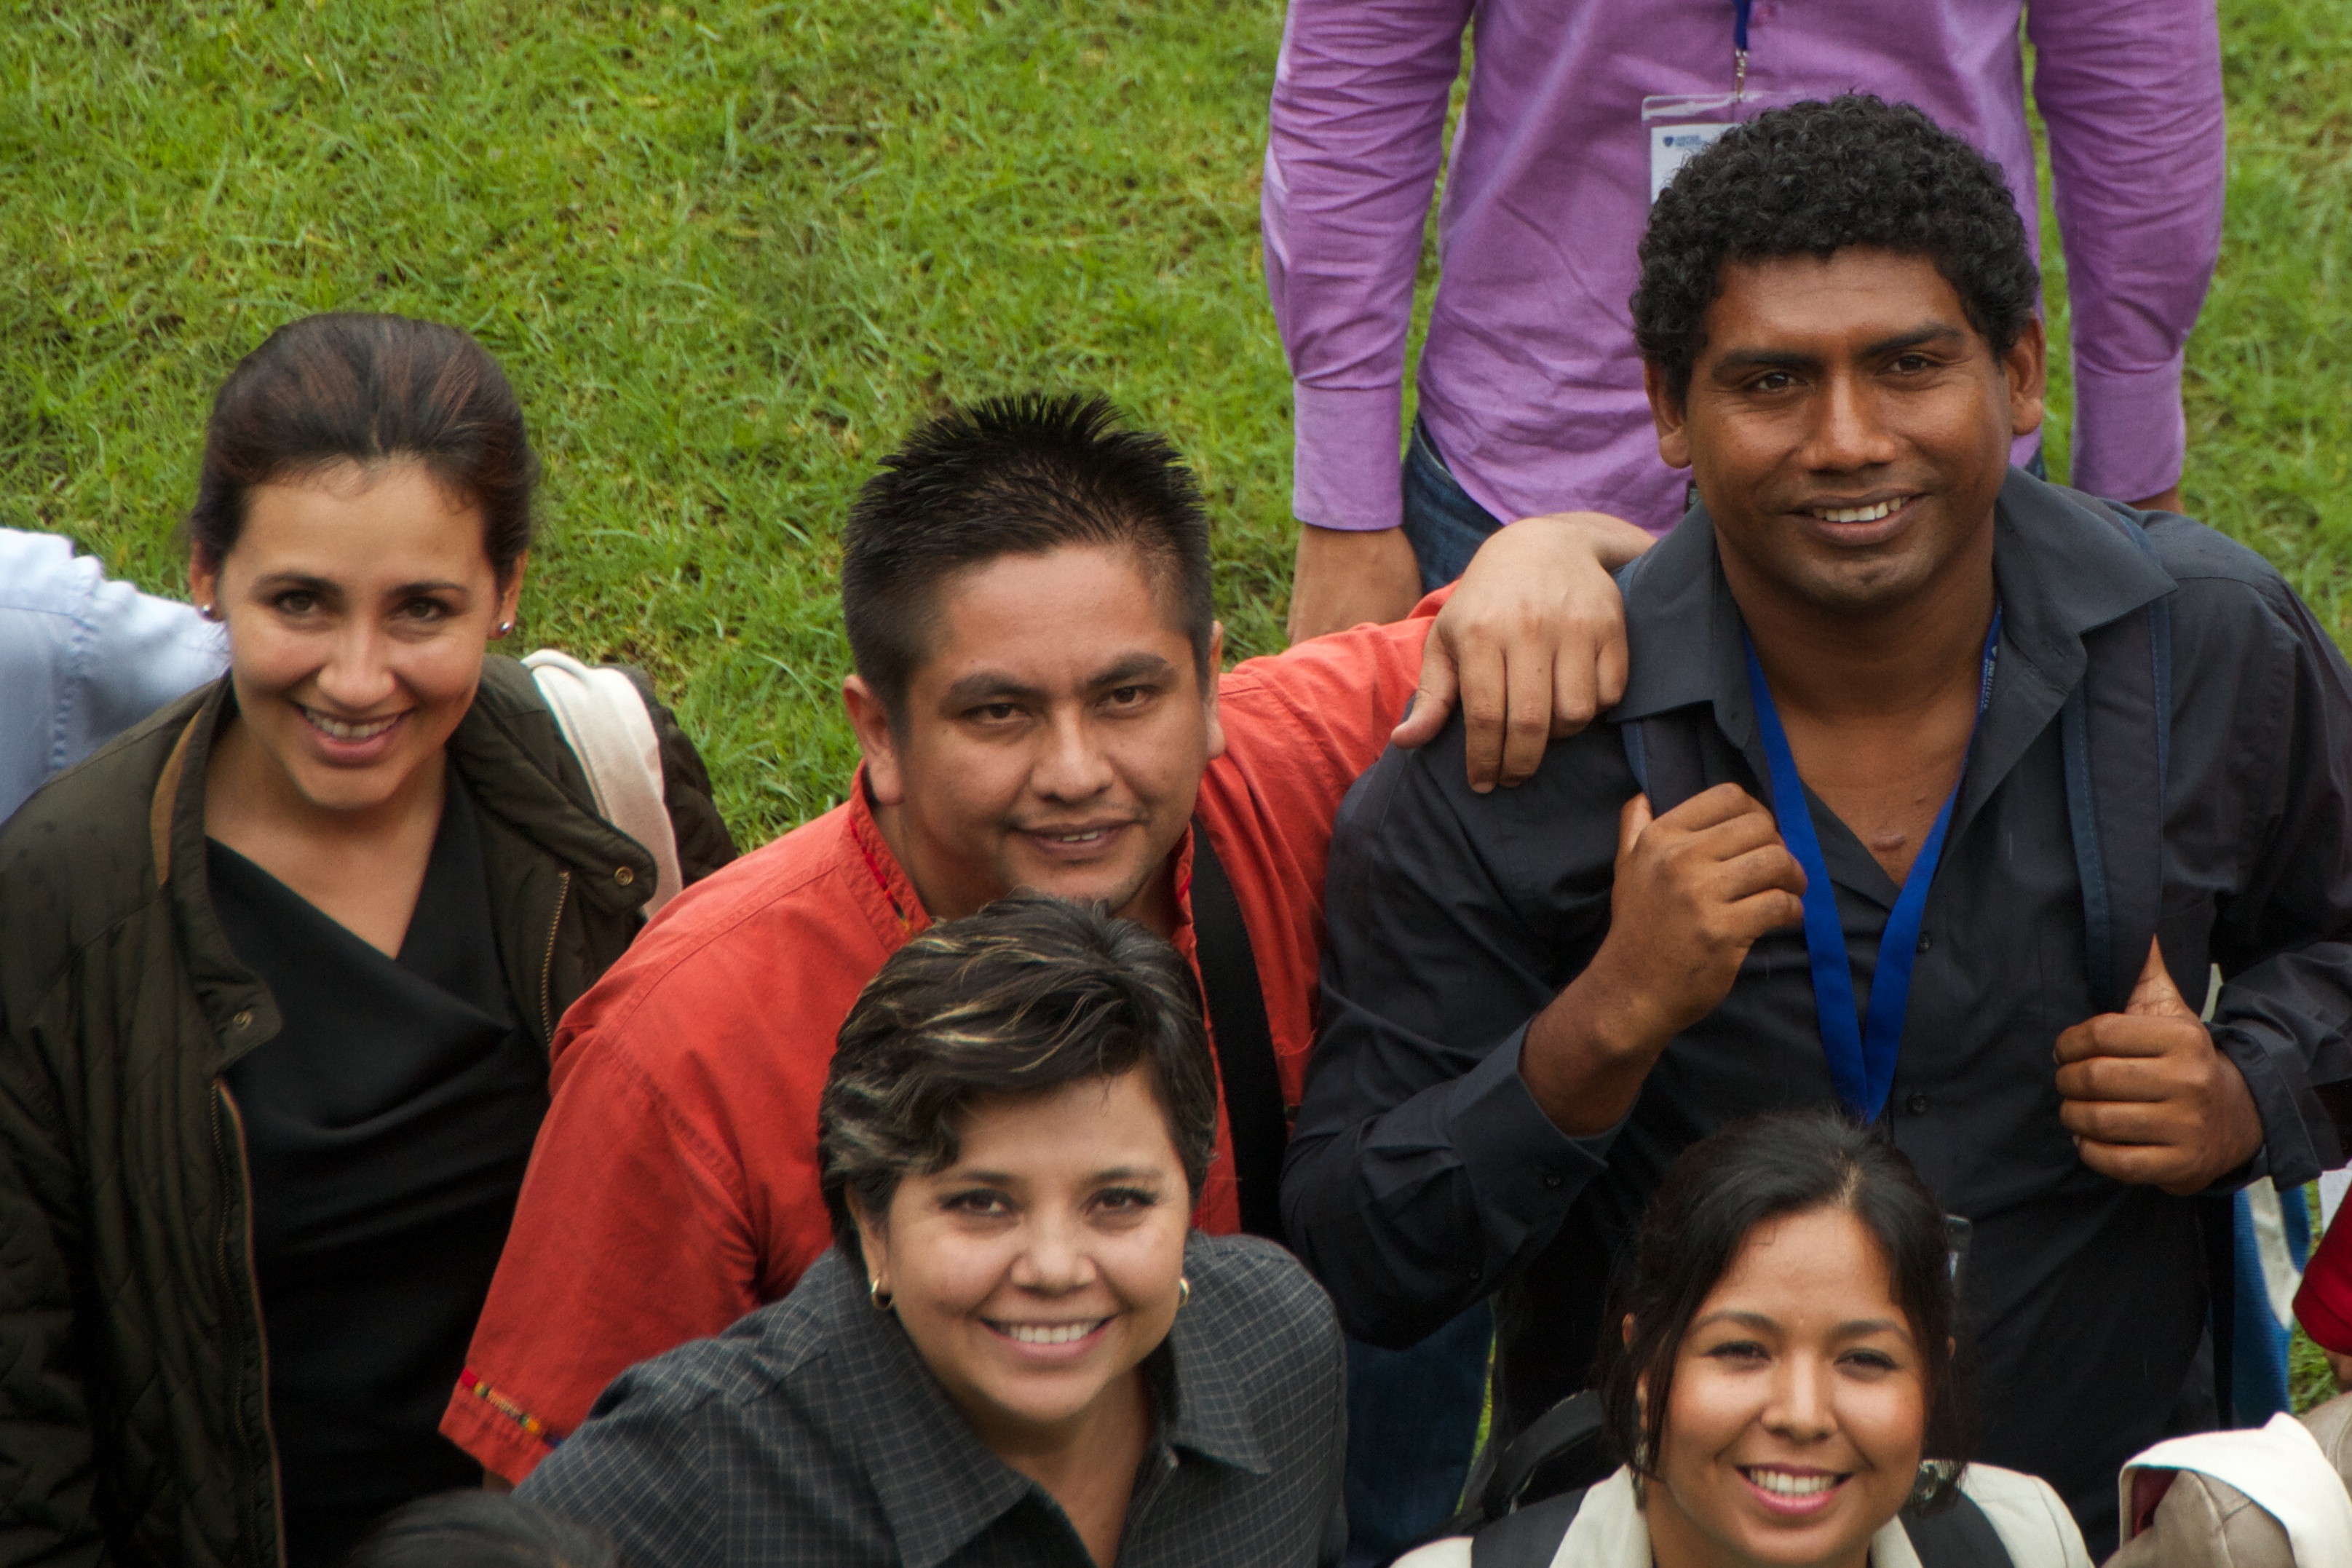
person, people, audience, youth, community, udgagora